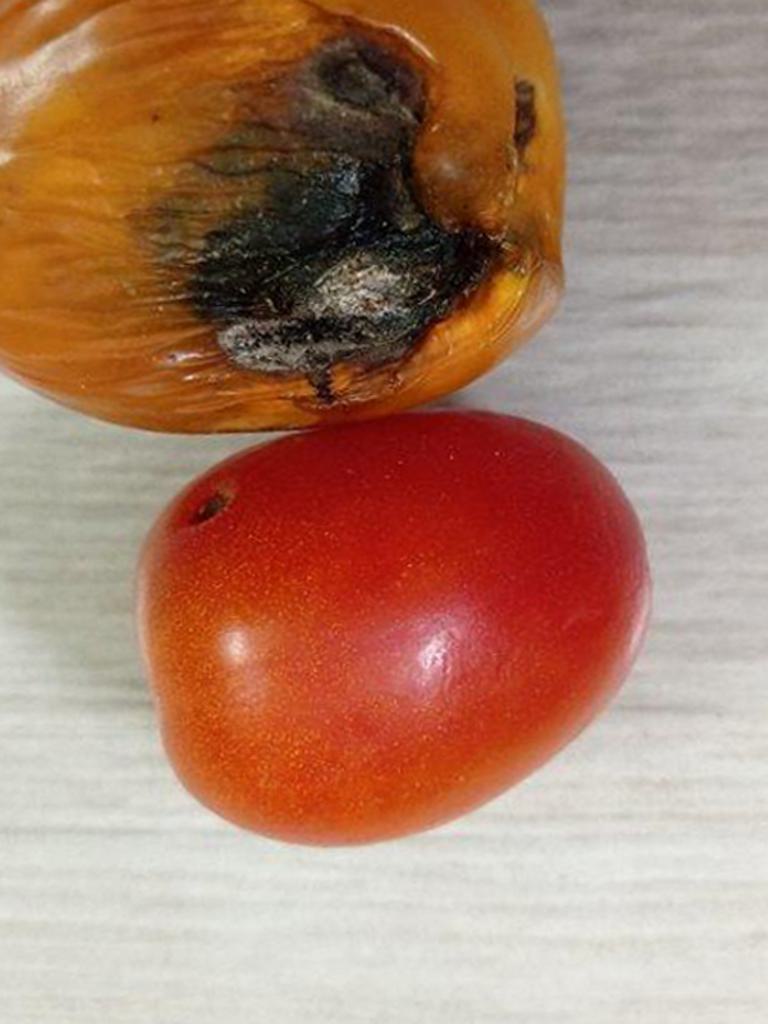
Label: Rotten